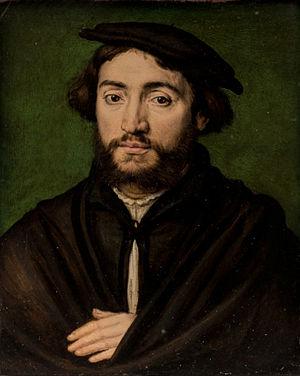
Corneille de Lyon (vers 1500-1510 – 1575), Pierre Aymeric. 1534. Huile sur bois (noyer). Paris, musée du Louvre.
La Renaissance française est un mouvement artistique et culturel situé en France entre le milieu du XVᵉ siècle et le début du XVIIᵉ siècle. Étape de l'époque moderne, la Renaissance apparaît en France après le début du mouvement en Italie et sa propagation dans d'autres pays européens.
Corneille de Lyon ou Corneille de la Haye est un peintre royal de portrait franco-hollandais du XVIᵉ siècle.
Pierre Aymeric, dénommé également Pierre Aymeric, marchand de vin à Saint-Flour, est un tableau de Corneille de Lyon réalisé en 1534. Cette œuvre a une importance majeure pour la connaissance de son auteur car c'est elle qui en 1962 a permis de reconstituer son corpus d'œuvre de manière fiable.